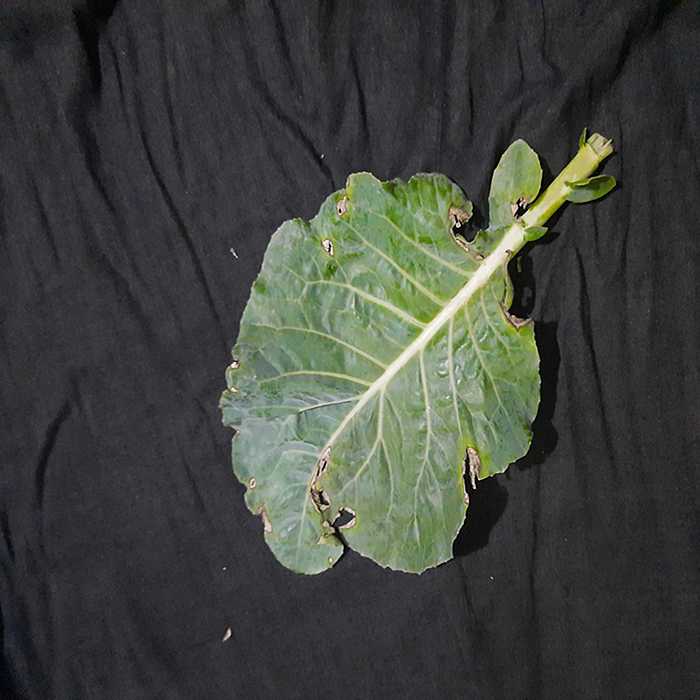
Plant: Cauliflower
Label: Downy mildew